List of awards and nominations received by Idina Menzel

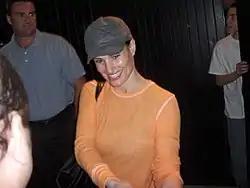

This is a list of awards won by American actress and singer Idina Menzel.